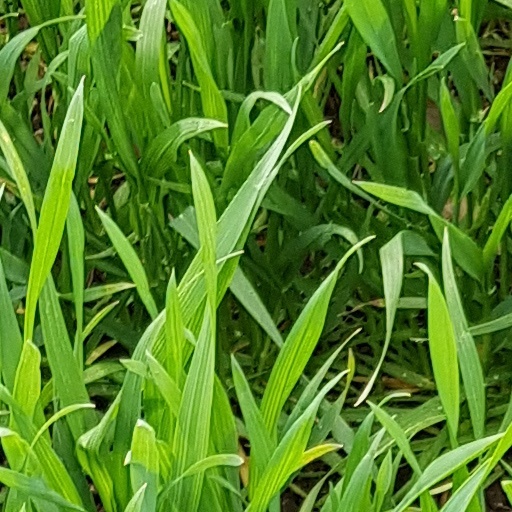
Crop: wheat